Color scheme

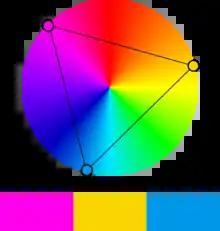
Example of a triadic color scheme

The triadic color scheme is a three-color combination consisting of base color and two colors that are 120 degrees and 240 degrees apart from the base color. Triadic color schemes tend to be quite vibrant. Even when using pale or unsaturated versions of hues, it offers a higher degree of contrast while also retaining the color harmony. This scheme is trendy among artists because it provides sharp visual contrast while maintaining balance, and color richness. The triadic scheme is not as contrasting as the complementary scheme, but it is easier to accomplish balance and harmony with these colors.